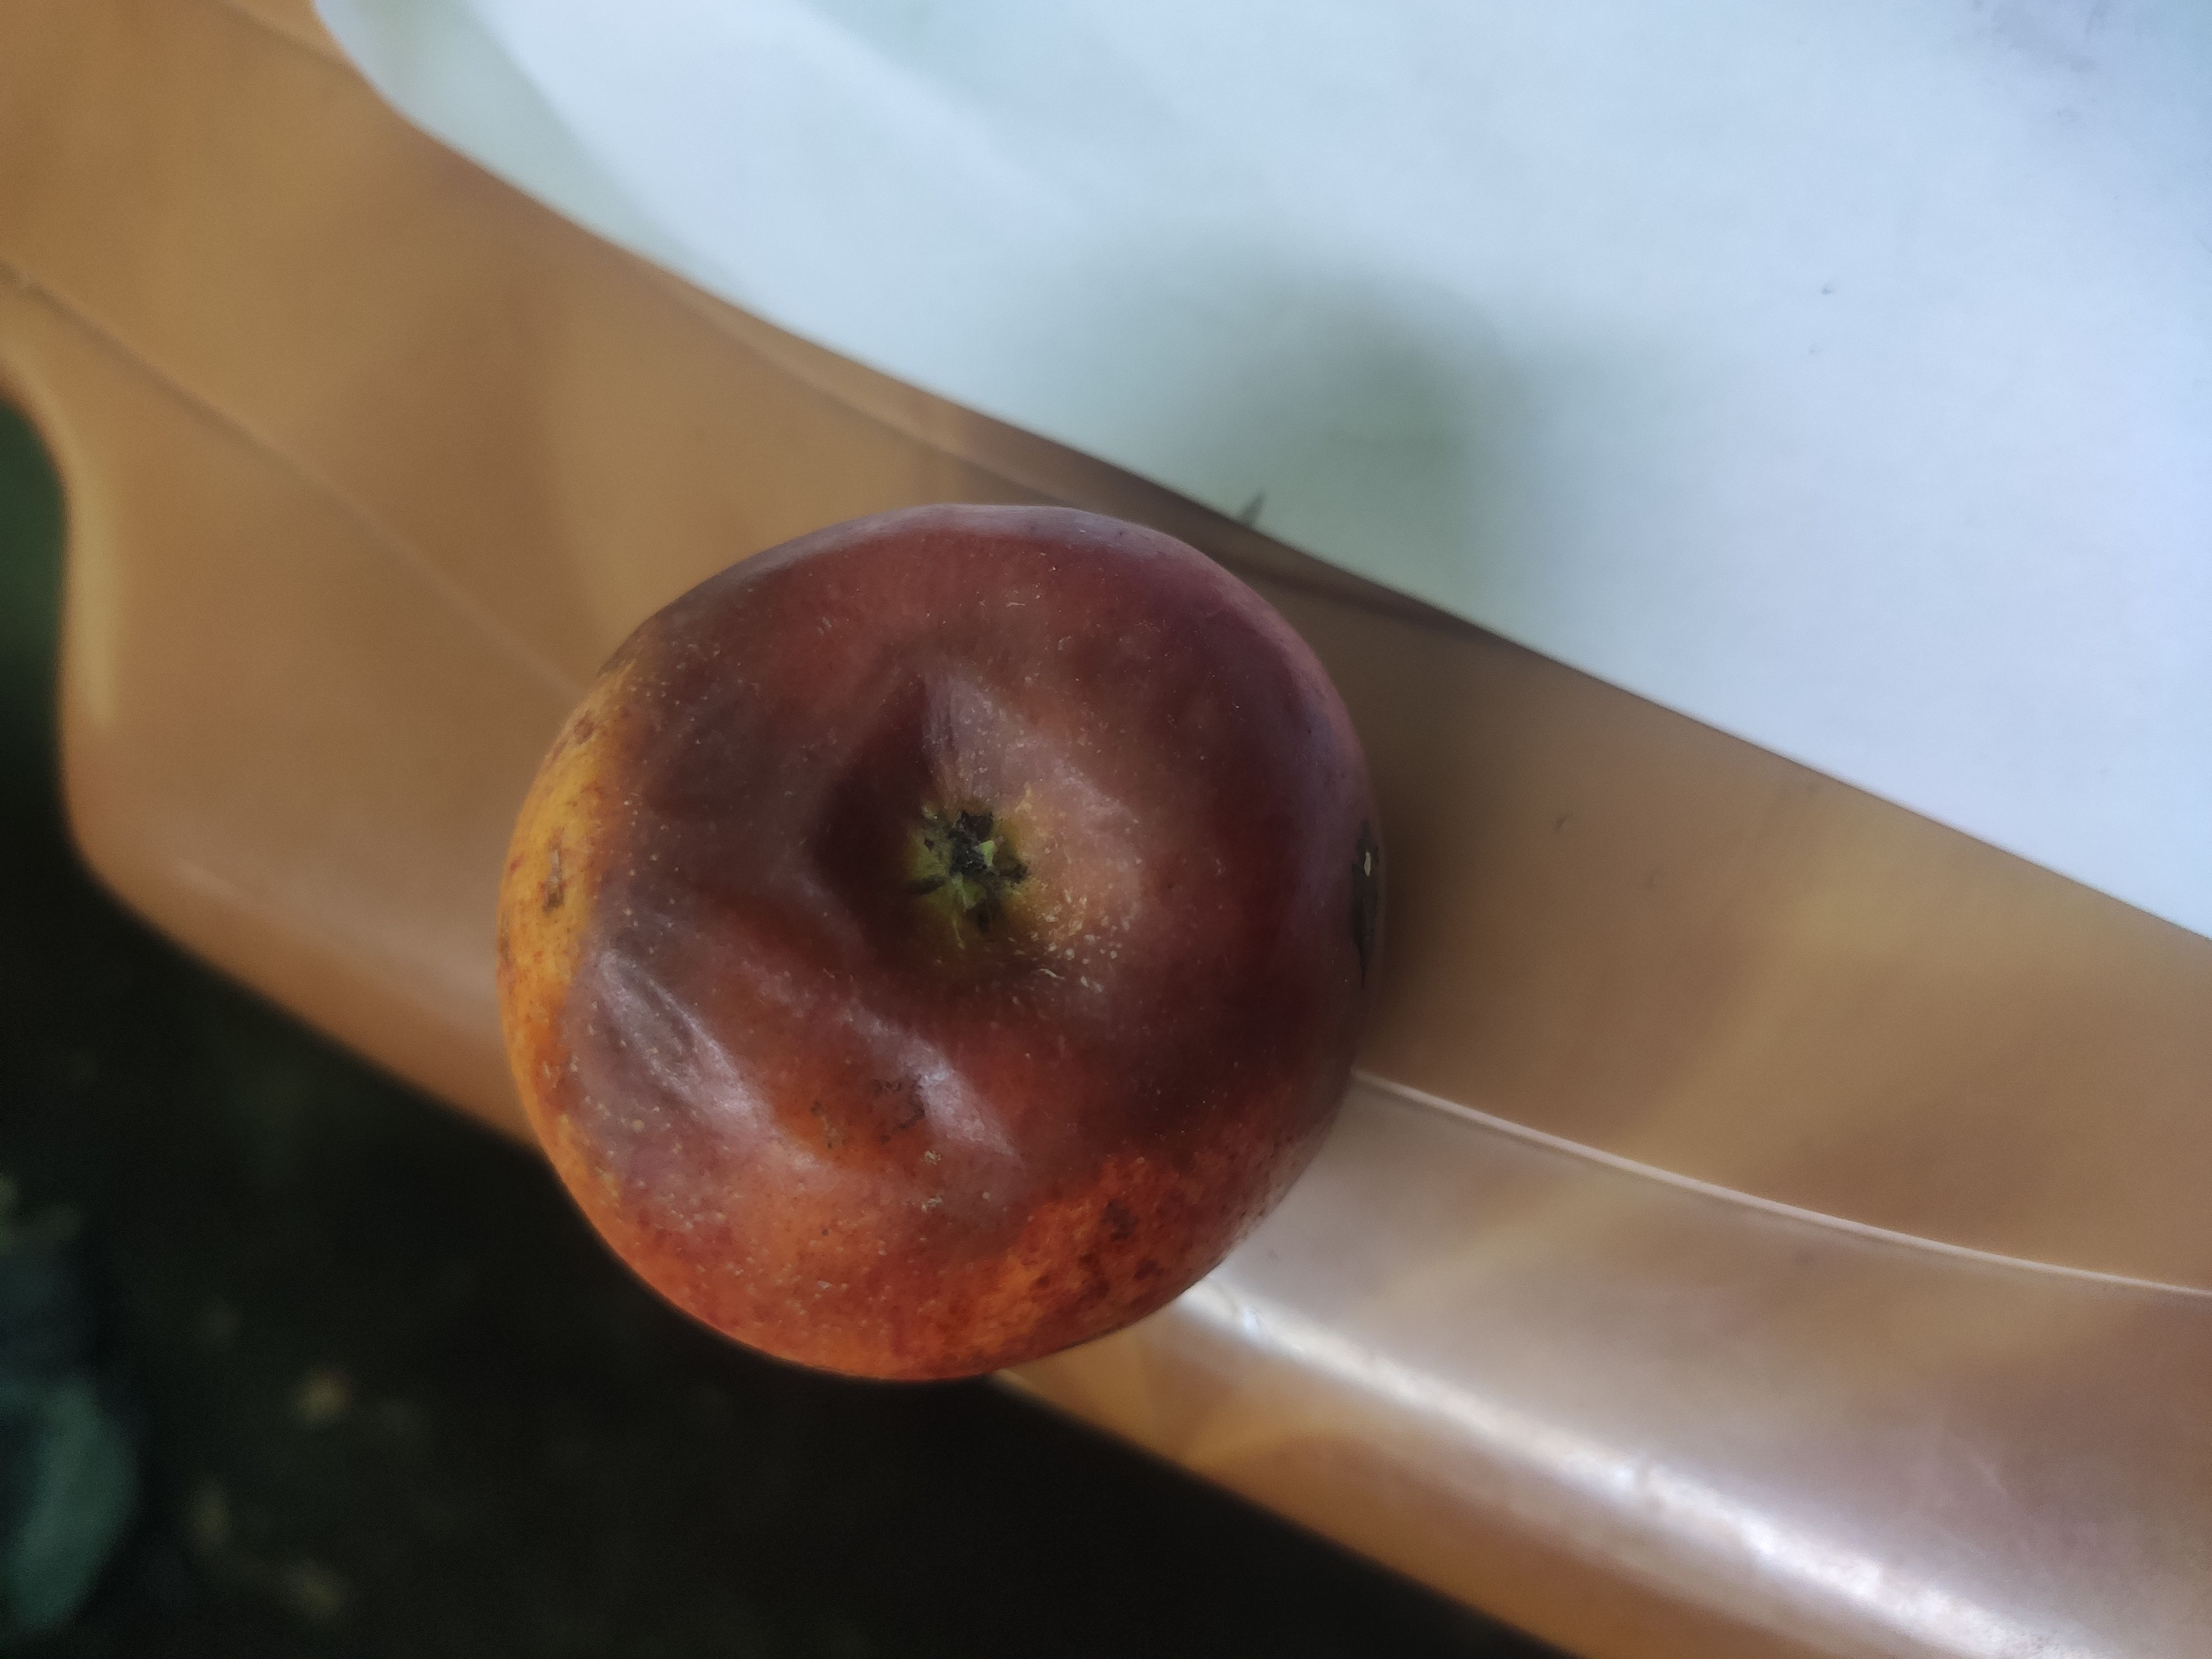
Fruit: apple
Grade: 3rd-grade